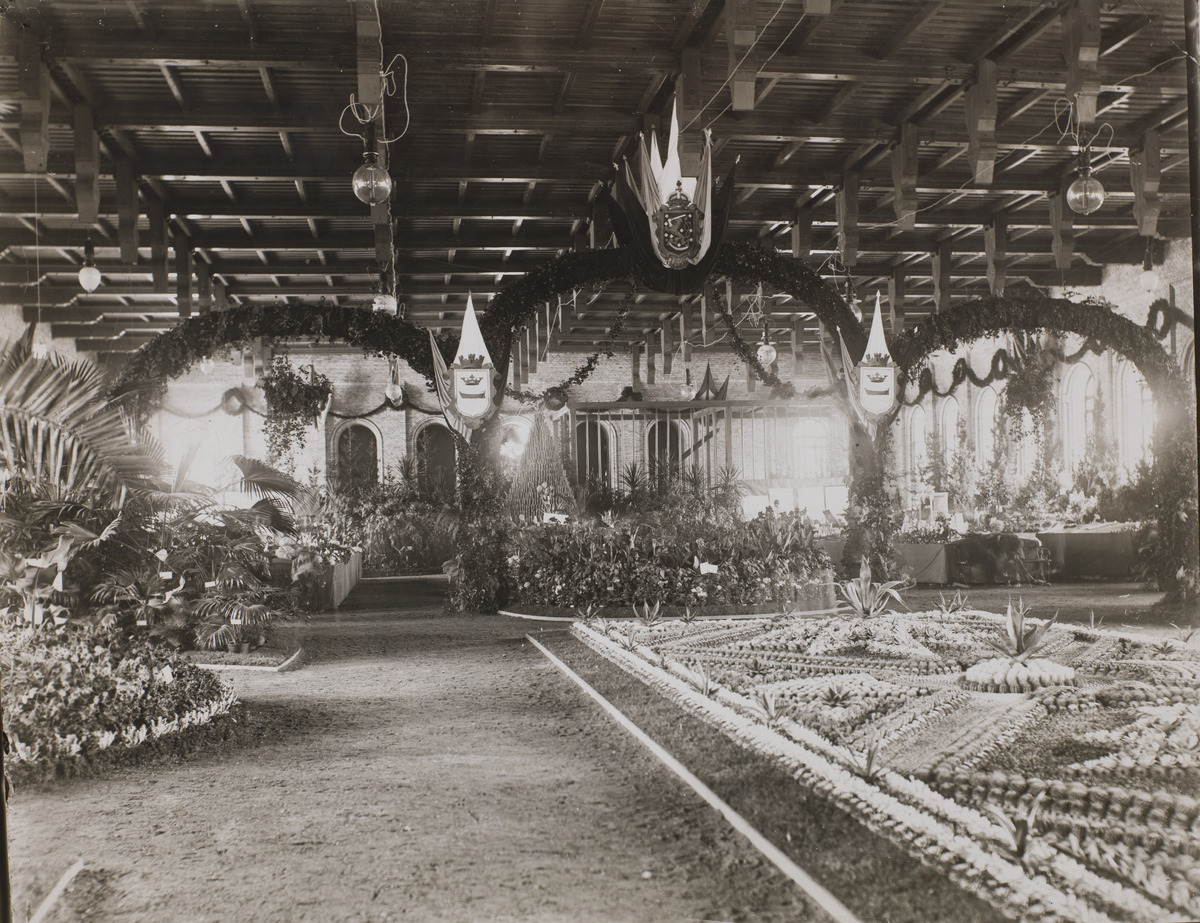
Puutarhanäyttely Kaartin maneesissa vuonna 1898
sisällön kuvaus: Puutarhanäyttely Kaartin maneesissa vuonna 1898. mustavalkoinen
Ajankohta: kuvausaika 1898
Paikka: Suomi, Uusimaa, Helsinki, Kaartinkaupunki Helsinki, Kasarmikatu 15
Aiheet: messut, näyttelyt, puutarhanäyttelyt, puutarhat, kasvit, puut, pensaat, kukat, rakennukset, hallit, maneesit, koristeet, vaakunat, valaisimet